Anas Zniti

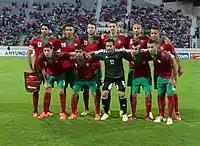

At national level, Zniti plays for the Moroccan A' team. He is considered the second goalkeeper and the successor to Nadir Lamyaghri in the first team. On 12 December 2012, he played his first match with the Moroccan national team for local players in a friendly against Niger. He also played his first match with the first team against Zambia in a warm-up. For the 2013 Africa Cup of Nations on 8 January 2013.